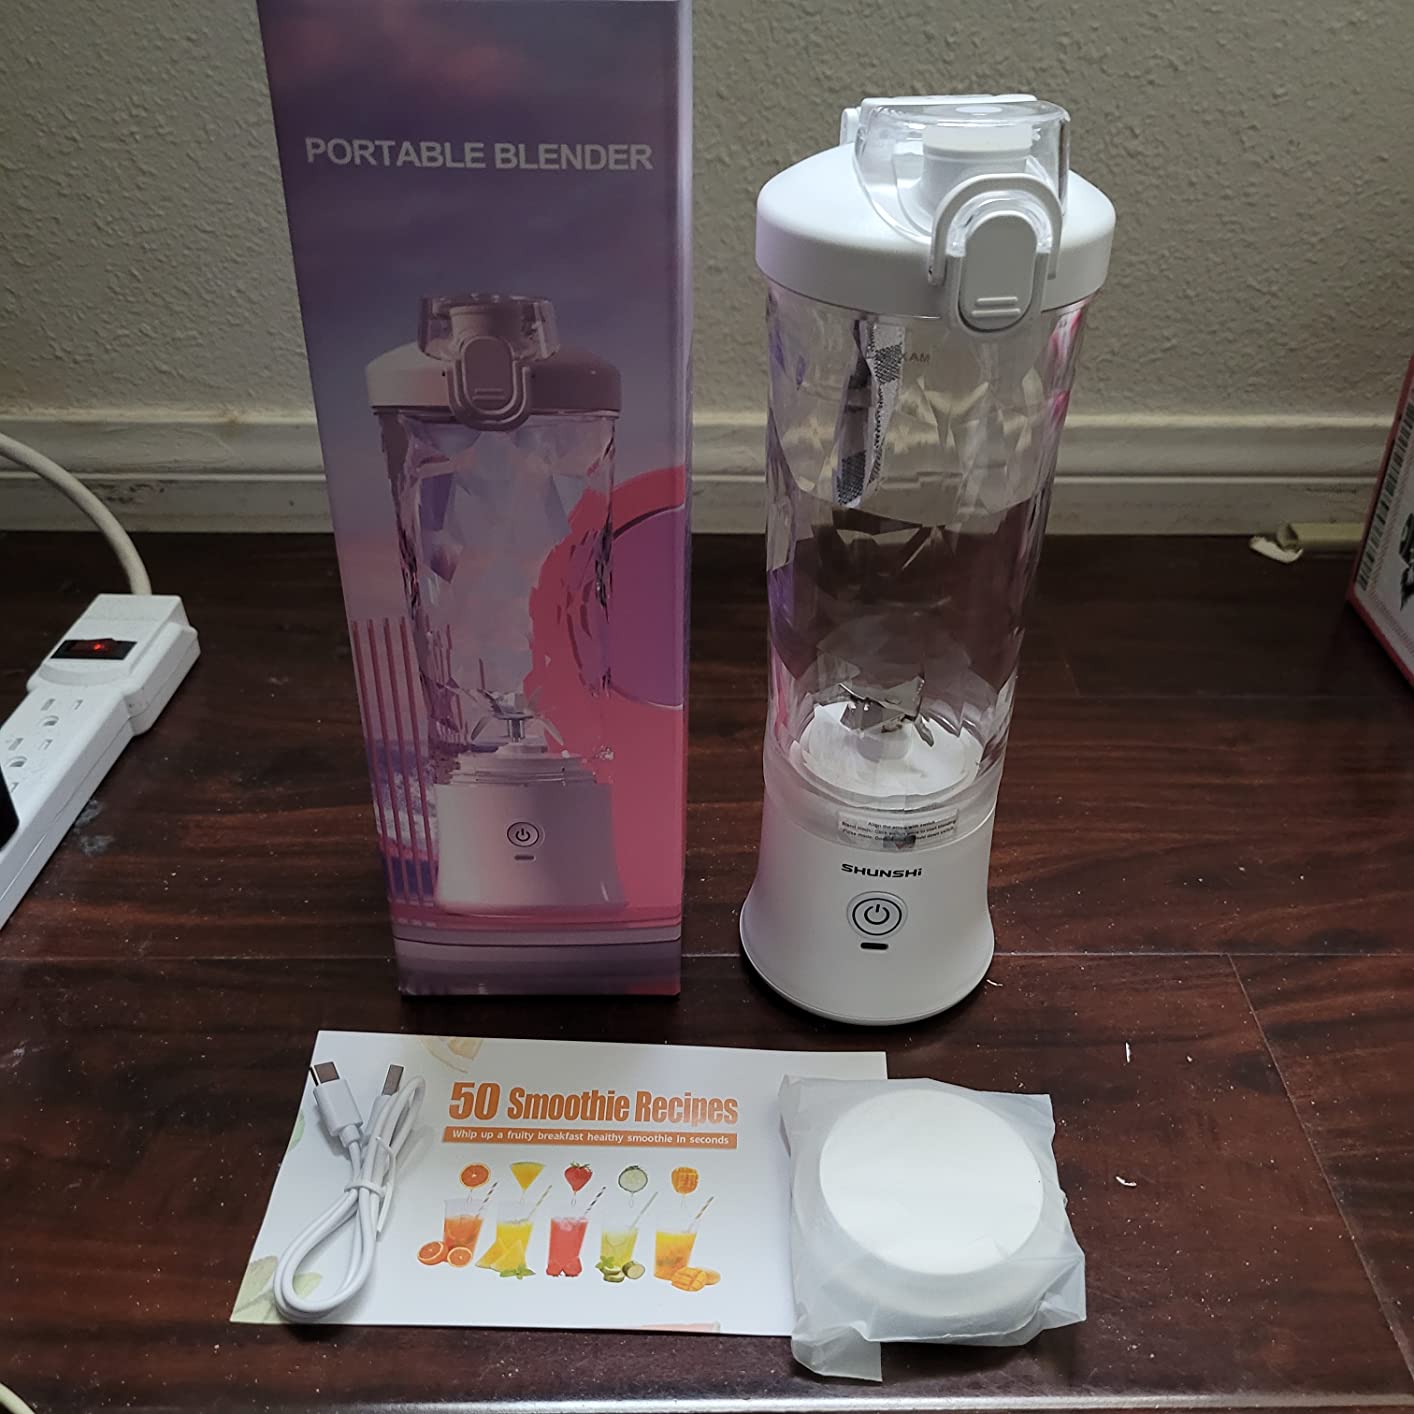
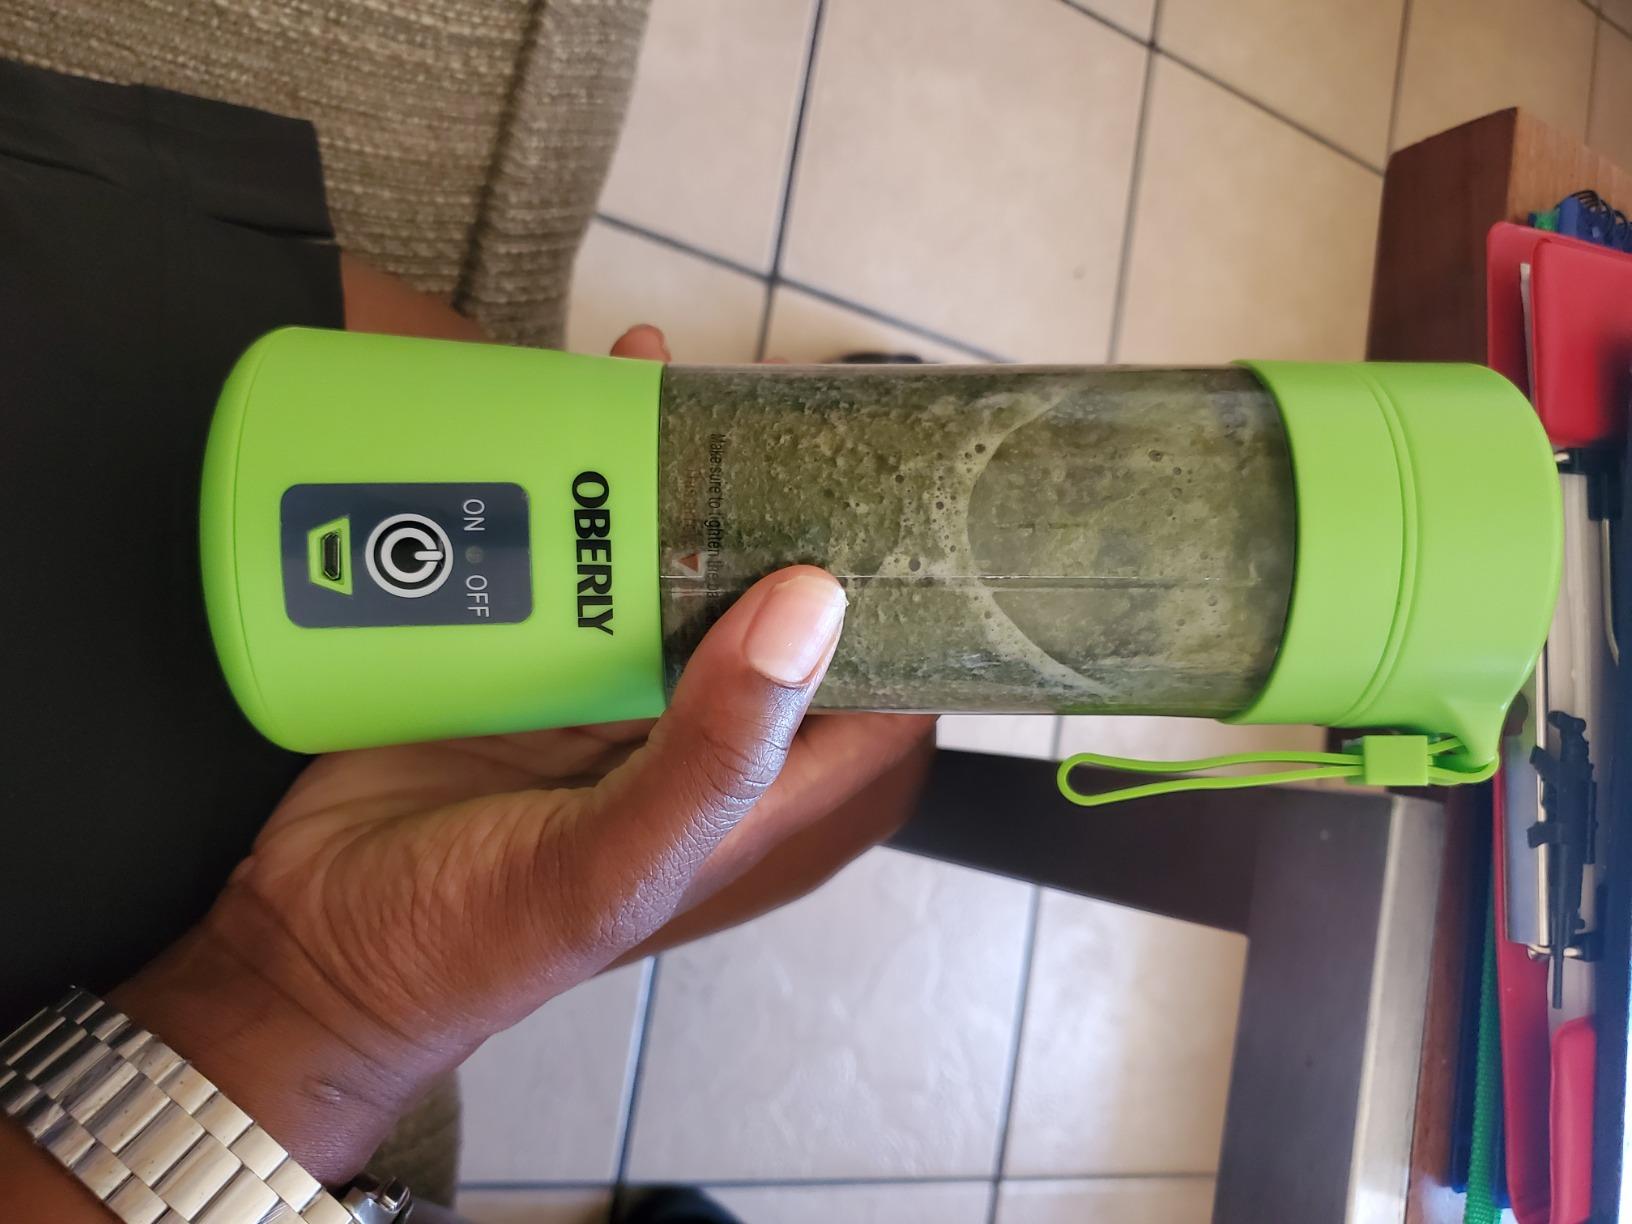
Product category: items_blender
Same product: no